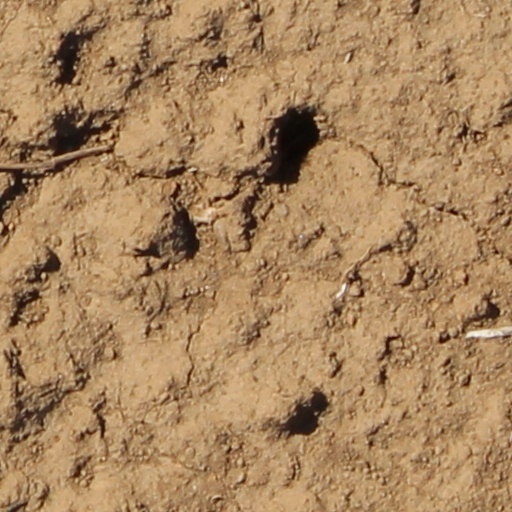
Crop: wheat